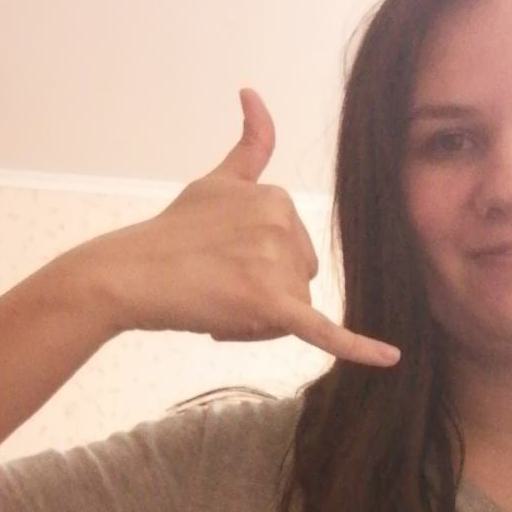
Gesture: call